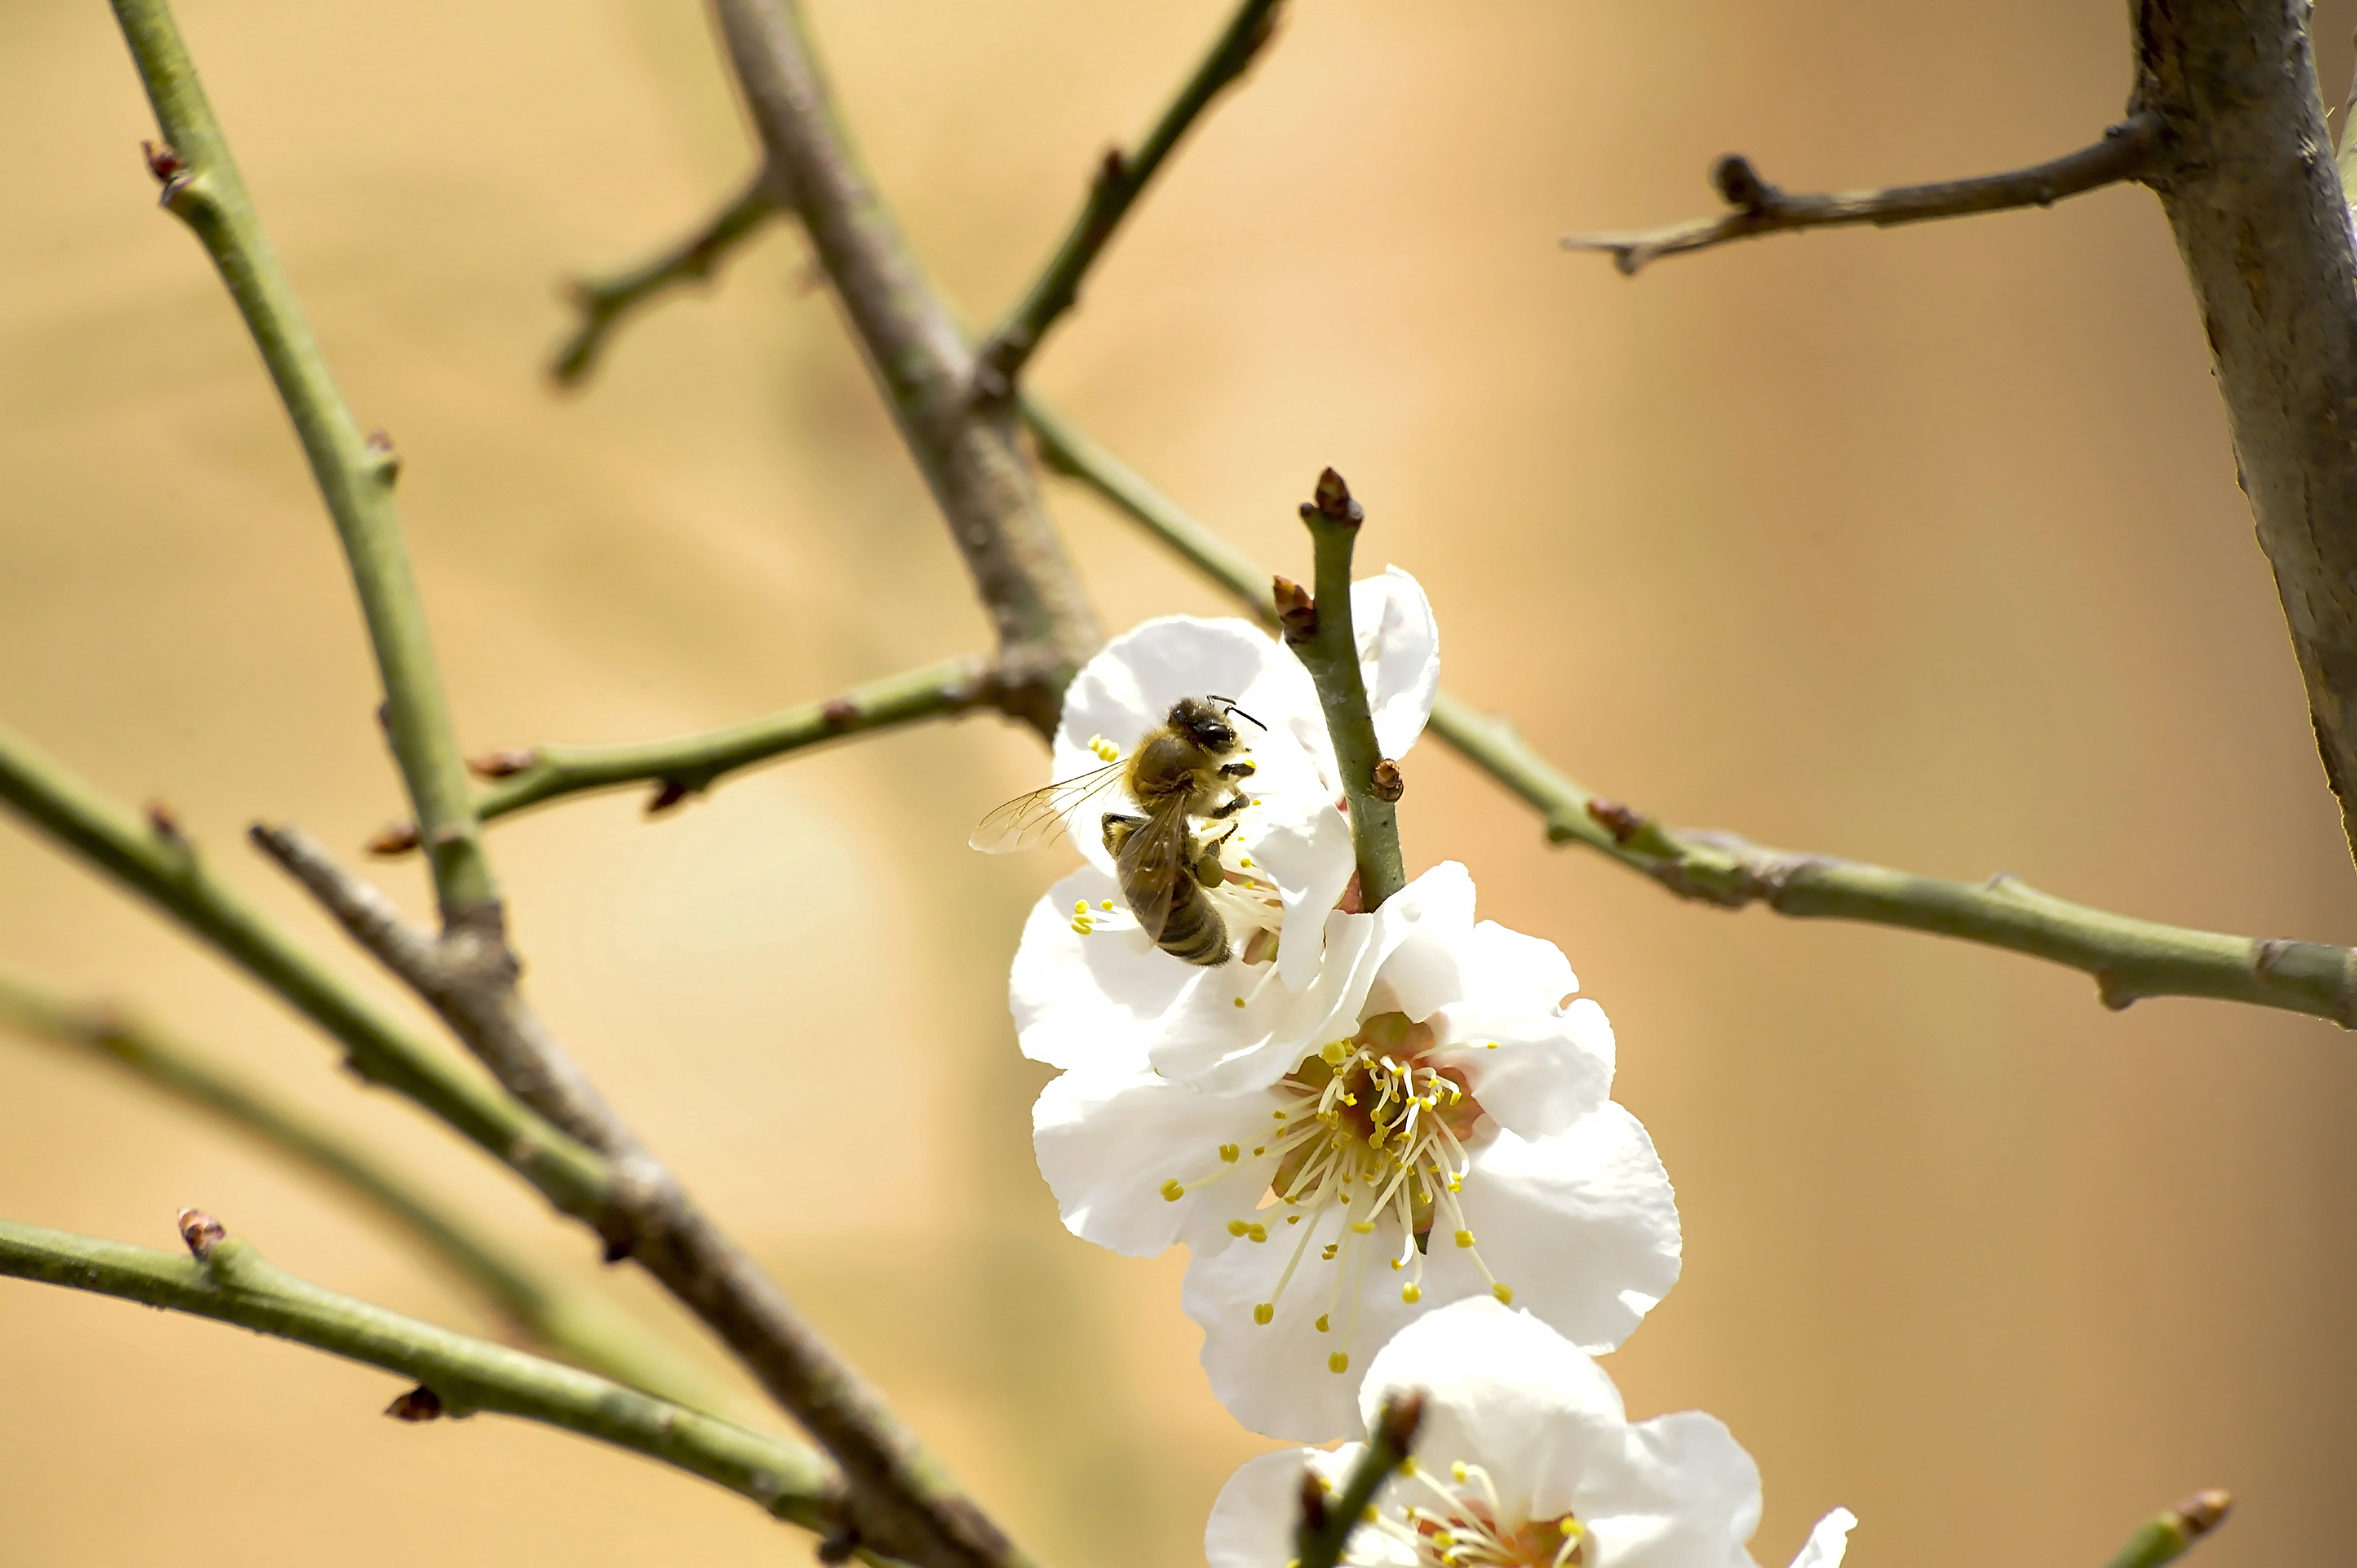
bee, branch, flower, spring, twig, plant, blossom, petal, plant stem, tree, membrane winged insect, pollen, macro photography, wildflower, pollinator